History of Ontario

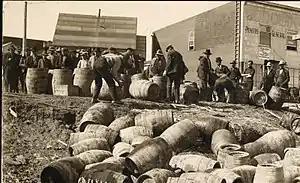
Law enforcement confiscate stores of alcohol in Elk Lake in an effort to enforce prohibition. The prohibition measures were introduced in 1916 and were not repealed until 1927.

Commercial wine production in the province began in the 1860s with an aristocrat from France, Count Justin McCarthy De Courtenay in County Peel. His success followed the realization that the right grapes could grow in the cold climate, producing an inexpensive good wine that could reach a commercial market. He gained government support and raised the capital for a commercial-scale vineyard and winery. His financial success encouraged others to enter the business.